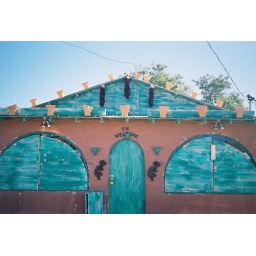
signature of New Mexico...Luminaruims, kokopelli, hanging chile, icy blue on Watermelon red adobe [tin roof]...cottonwood in the background